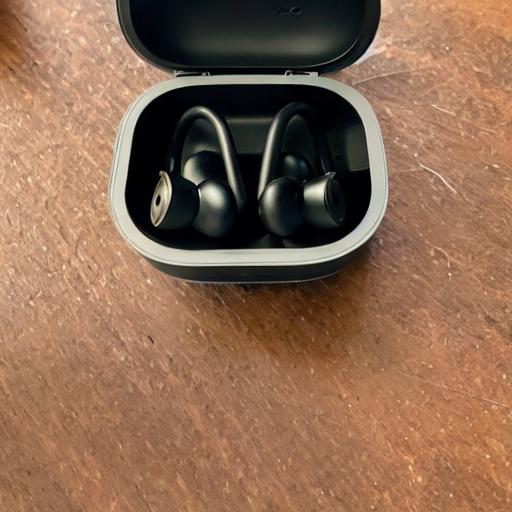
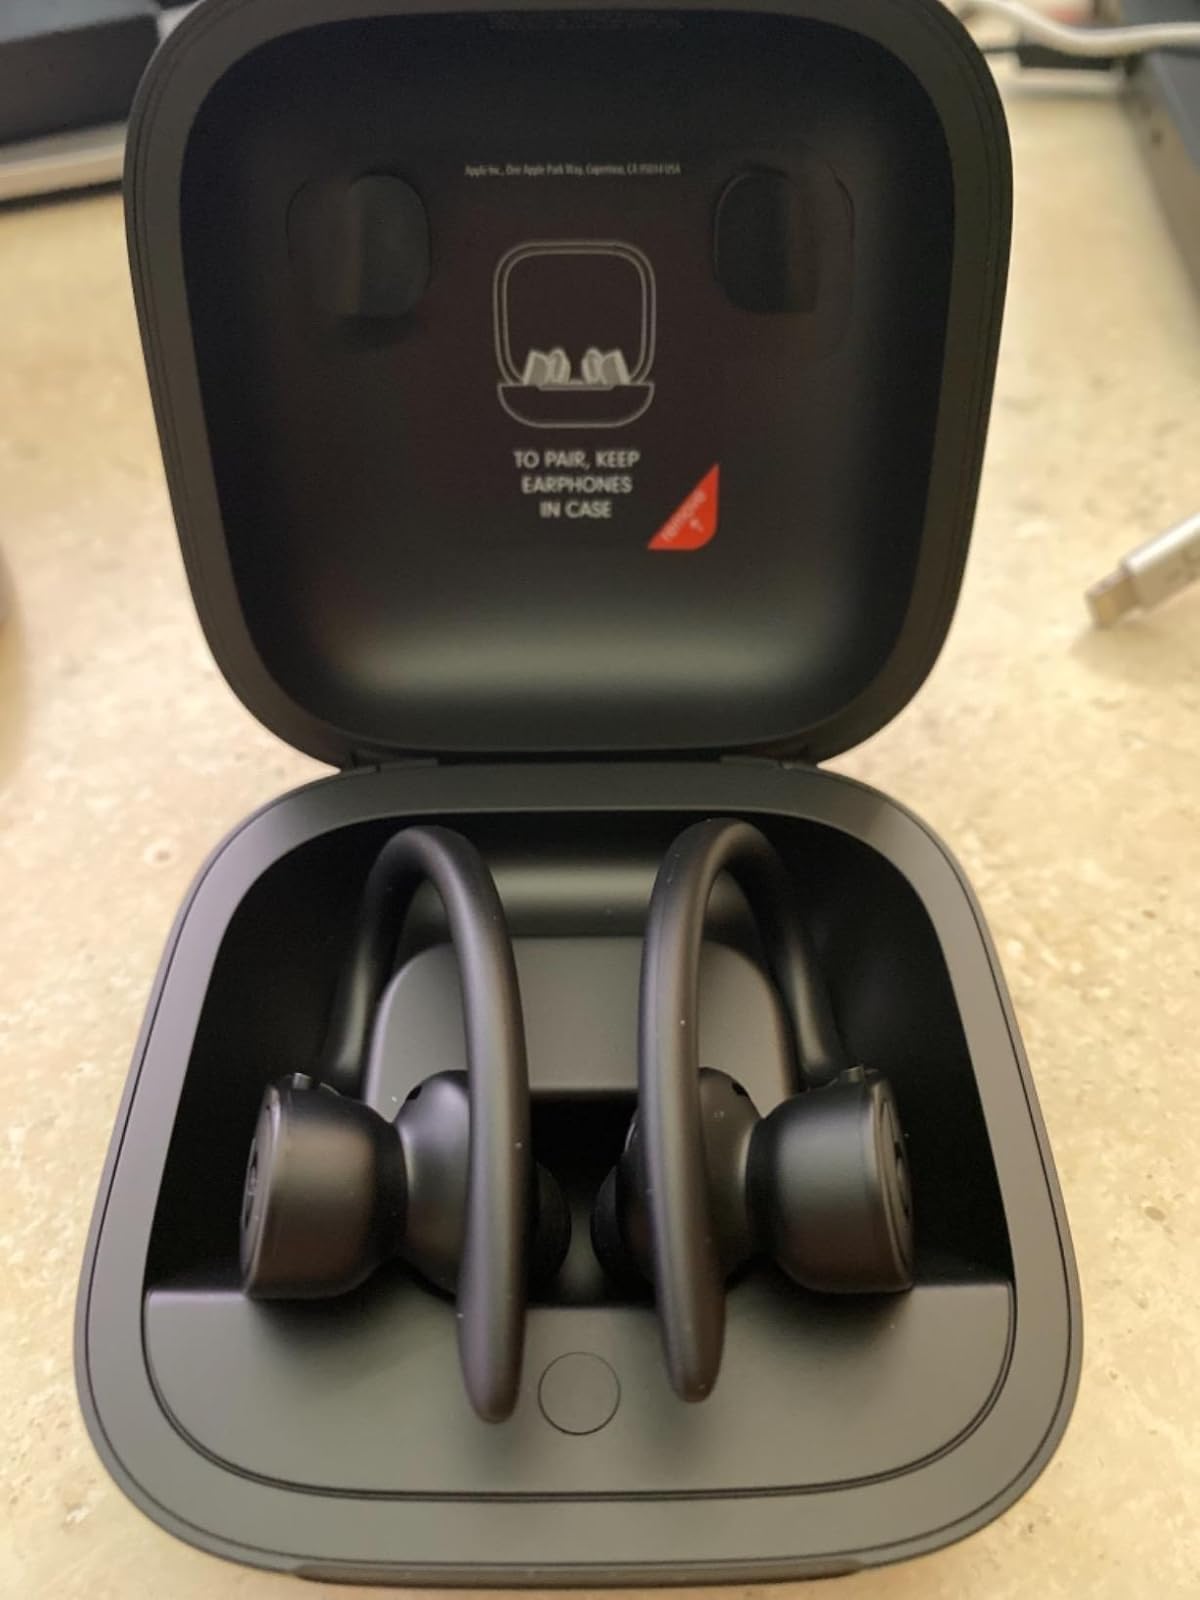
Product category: earbuds
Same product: no